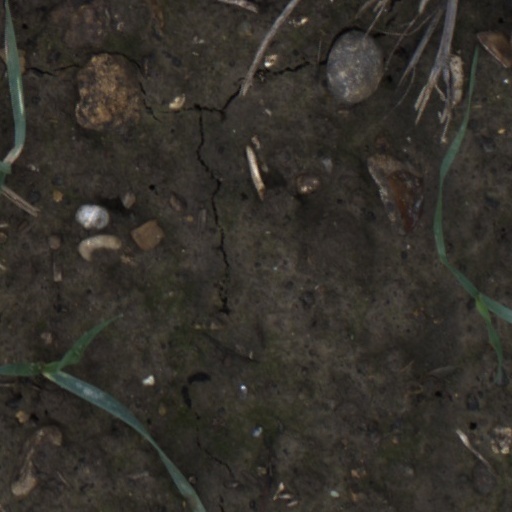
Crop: wheat